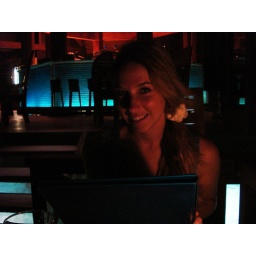
our table was over the water